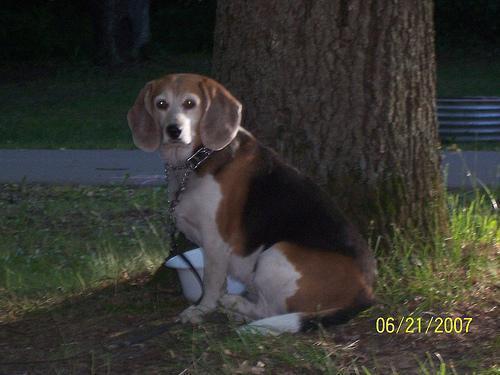
beagle